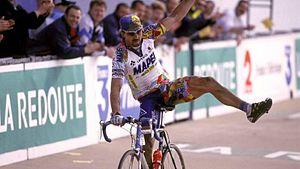
Johan Museeuw gagne sur le vélodrome de Roubaix en l'an 2000 et montre sa rotule brisée en 1998.
Johan Museeuw [mysew], né le 13 octobre 1965 à Varsenare, est un ancien coureur cycliste belge.